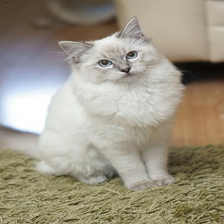
Species: cat
Breed: Ragdoll